Sydney Riot of 1879

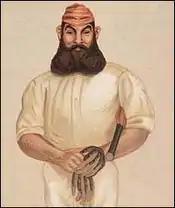
An 1877 caricature of Grace, who helped to repair Anglo-Australian cricketing relations

In 1880, an Australian side captained by Billy Murdoch toured England. The tourists had difficulty finding good opponents; most county sides turned them down, although Yorkshire played two unofficial matches against them. There was a lot of bad will, exacerbated by the Australians' arrival in England at short notice, to some extent unexpectedly. This was heightened by an English perception that the Australians came frequently to maximise their profits; at the time, professionalism was frowned upon. In his autobiography Lord Harris wrote, "They asked no-one's goodwill in the matter, and it was felt this was a discourteous way of bursting in on our arrangements; and the result was they played scarcely any counties and were not generally recognised ... We felt we had to make a protest against too frequent visits". Harris initially shunned the team and tried to avoid correspondence and meetings with them. An attempt to arrange a game against an English XI for the Cricketers' Fund was turned down, and public advertisements in the newspapers were shunned. W.G. Grace was sympathetic to the Australians and felt that they were not to blame for the riot. He attempted to arrange a game for them at Lord's, but was rebuffed by the Marylebone Cricket Club, who gave the excuse that the ground was not available.